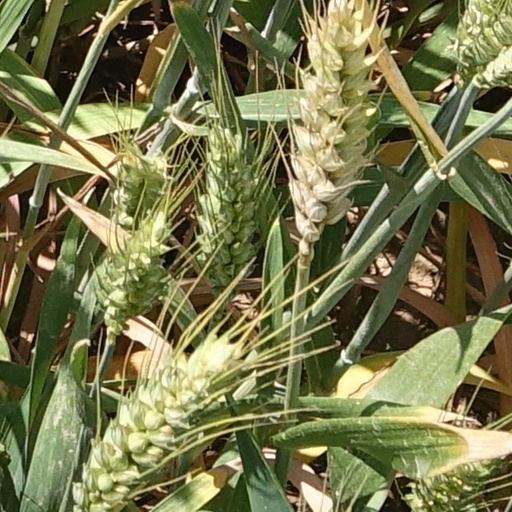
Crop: wheat